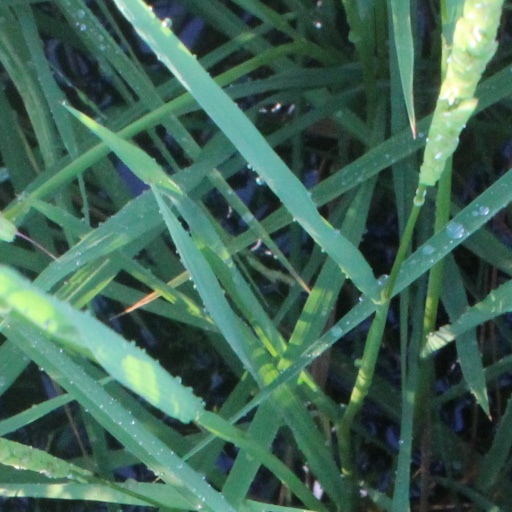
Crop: rice